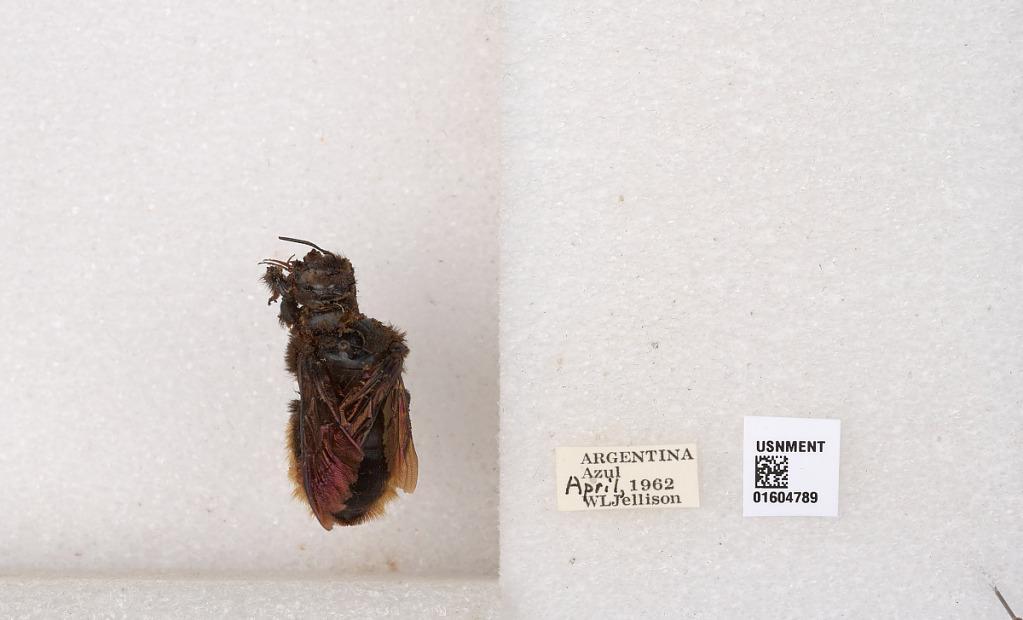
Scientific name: Xylocopa (Neoxylocopa) augusti Lepeletier
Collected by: W. Jellison
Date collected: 1962-4-1
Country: Argentina
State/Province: Buenos Aires
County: Azul
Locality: Azul